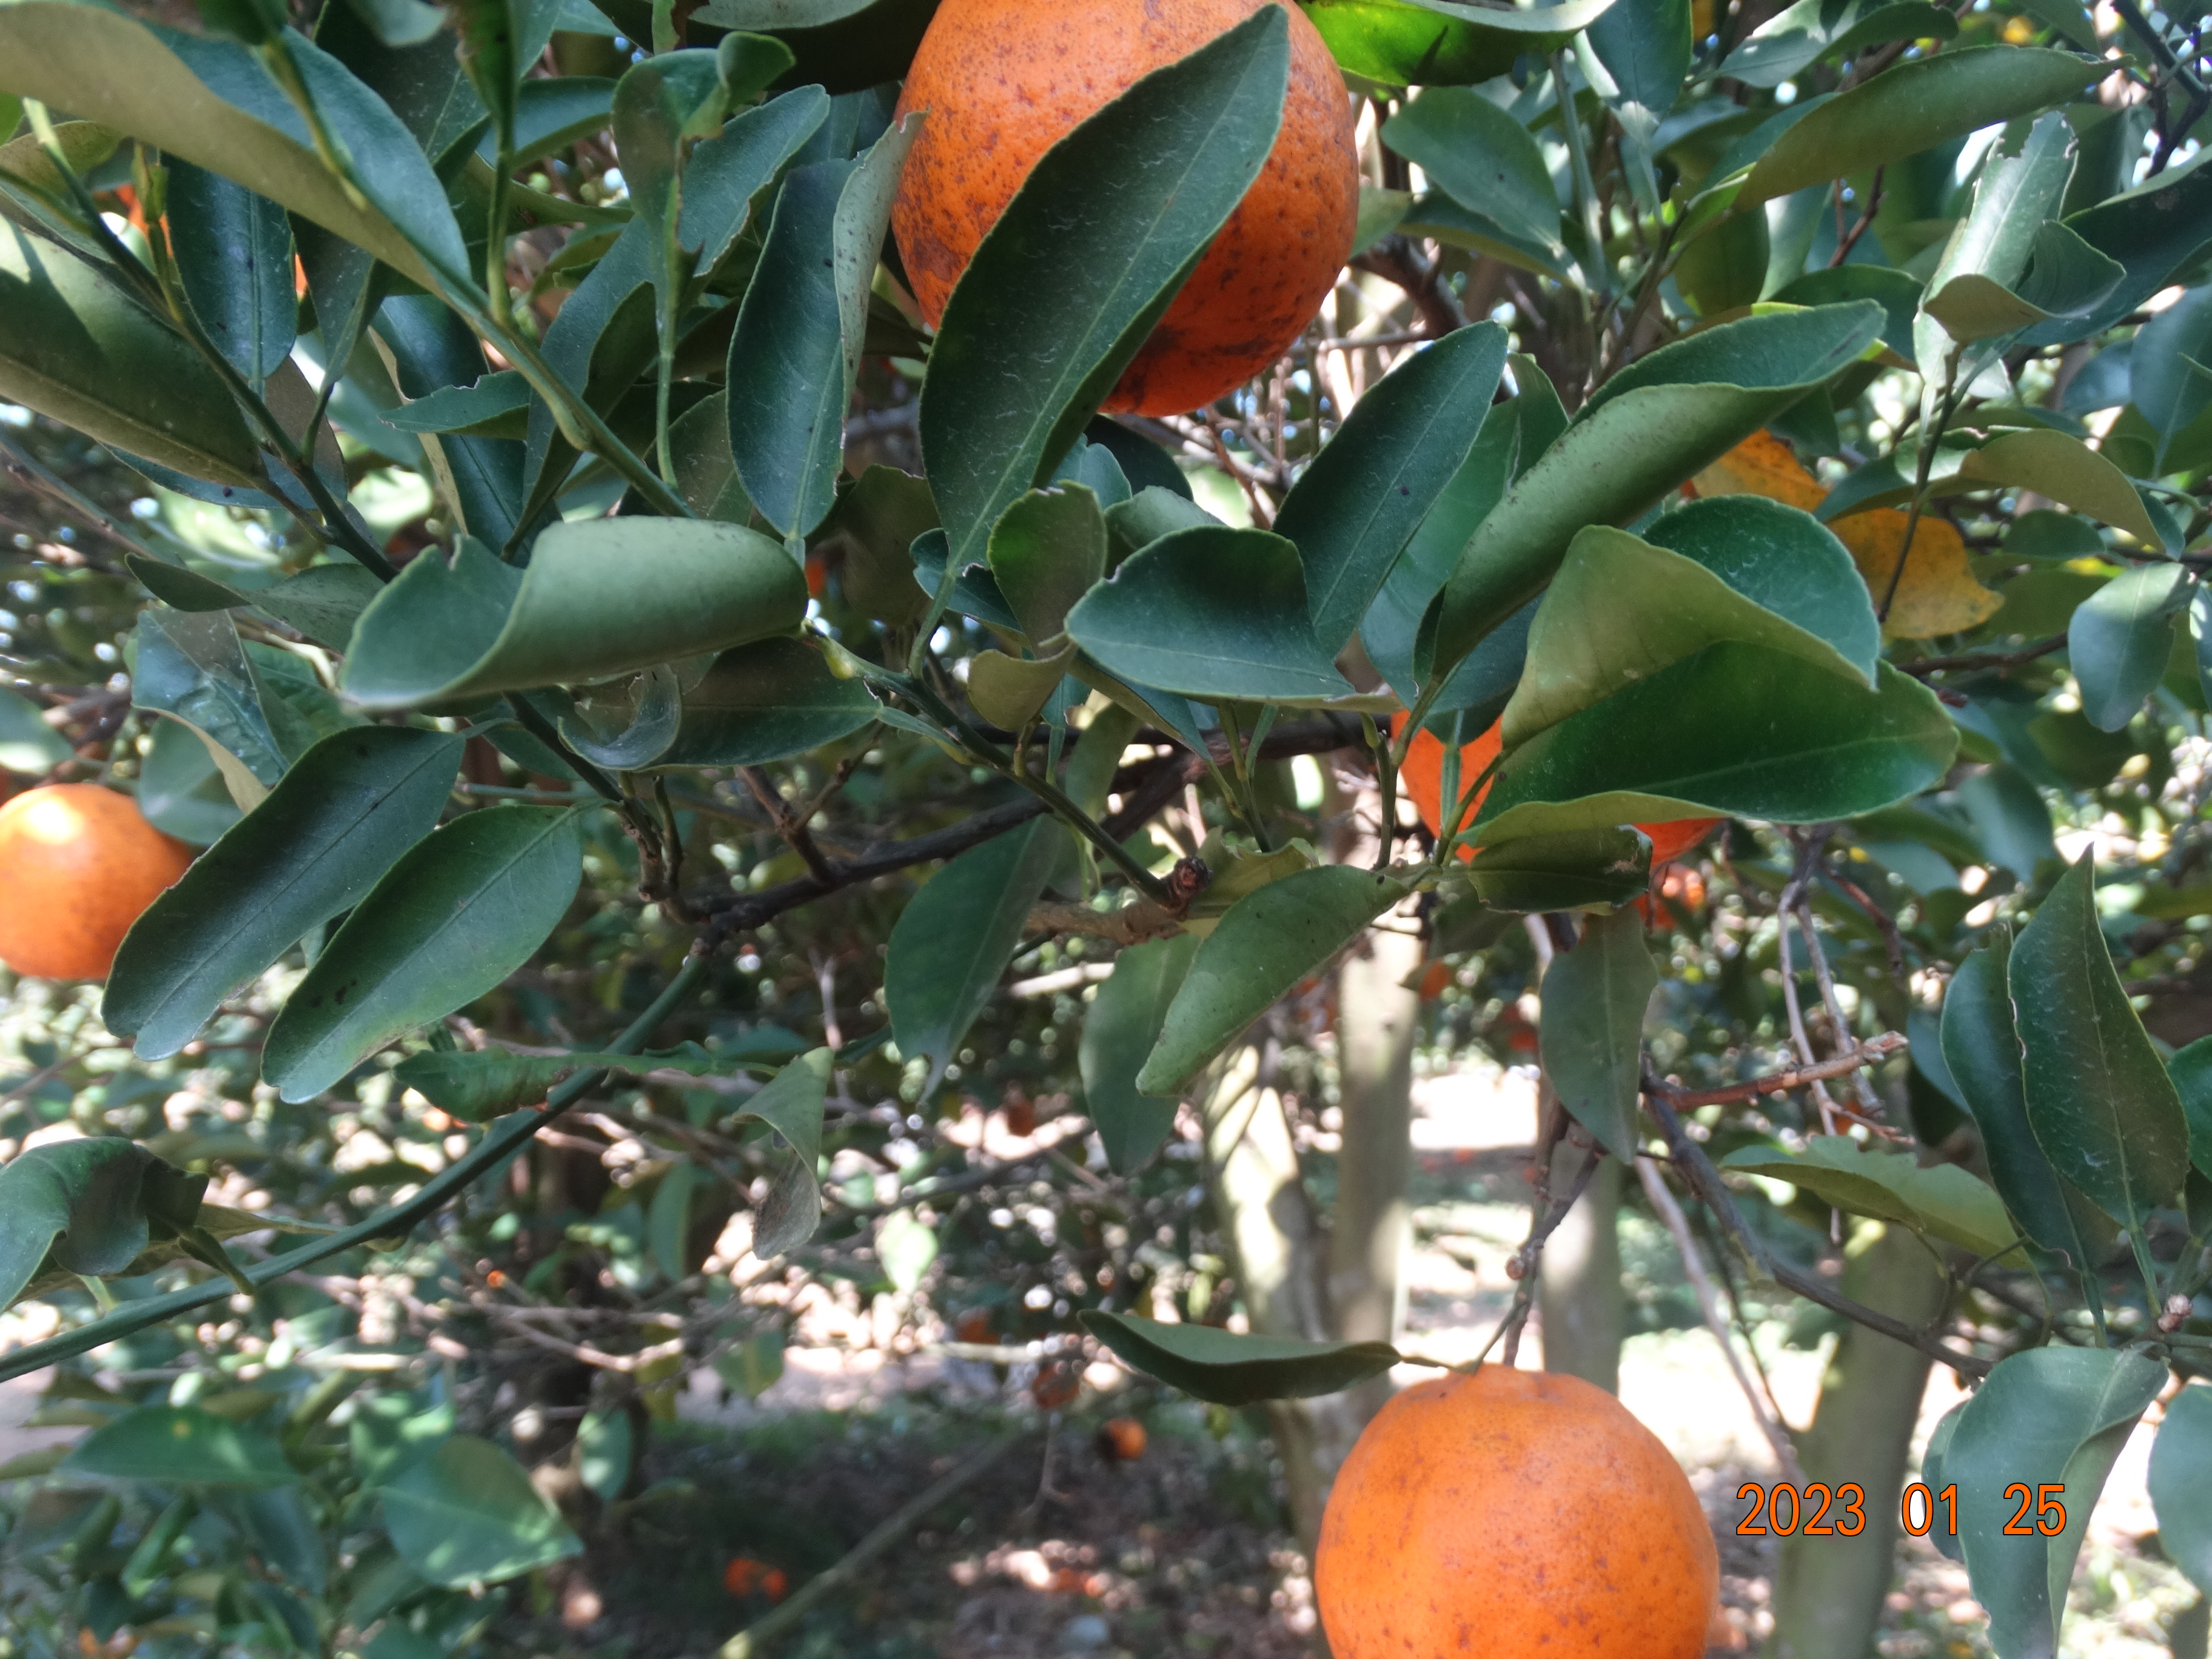
Citrus fruit variety: ponkan